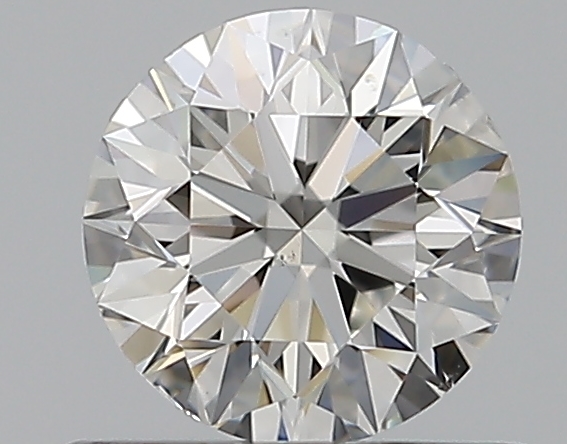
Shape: round
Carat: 0.5
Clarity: VS2
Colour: H
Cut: EX
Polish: EX
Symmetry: VG
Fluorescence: N
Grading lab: GIA
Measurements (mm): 5.02 x 5.05 x 3.18